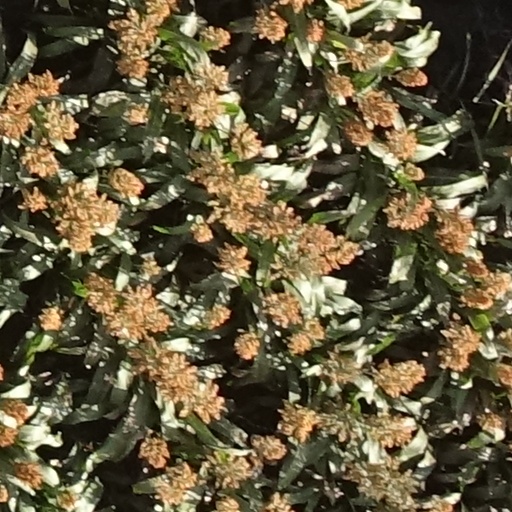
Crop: sorghum